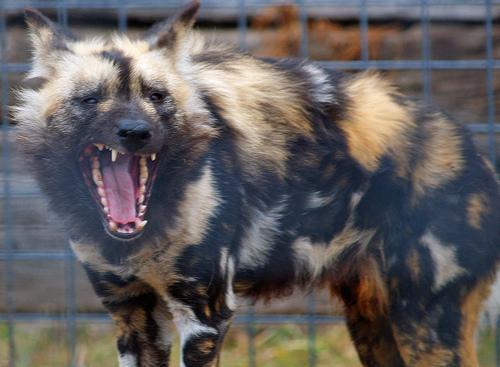
African_hunting_dog